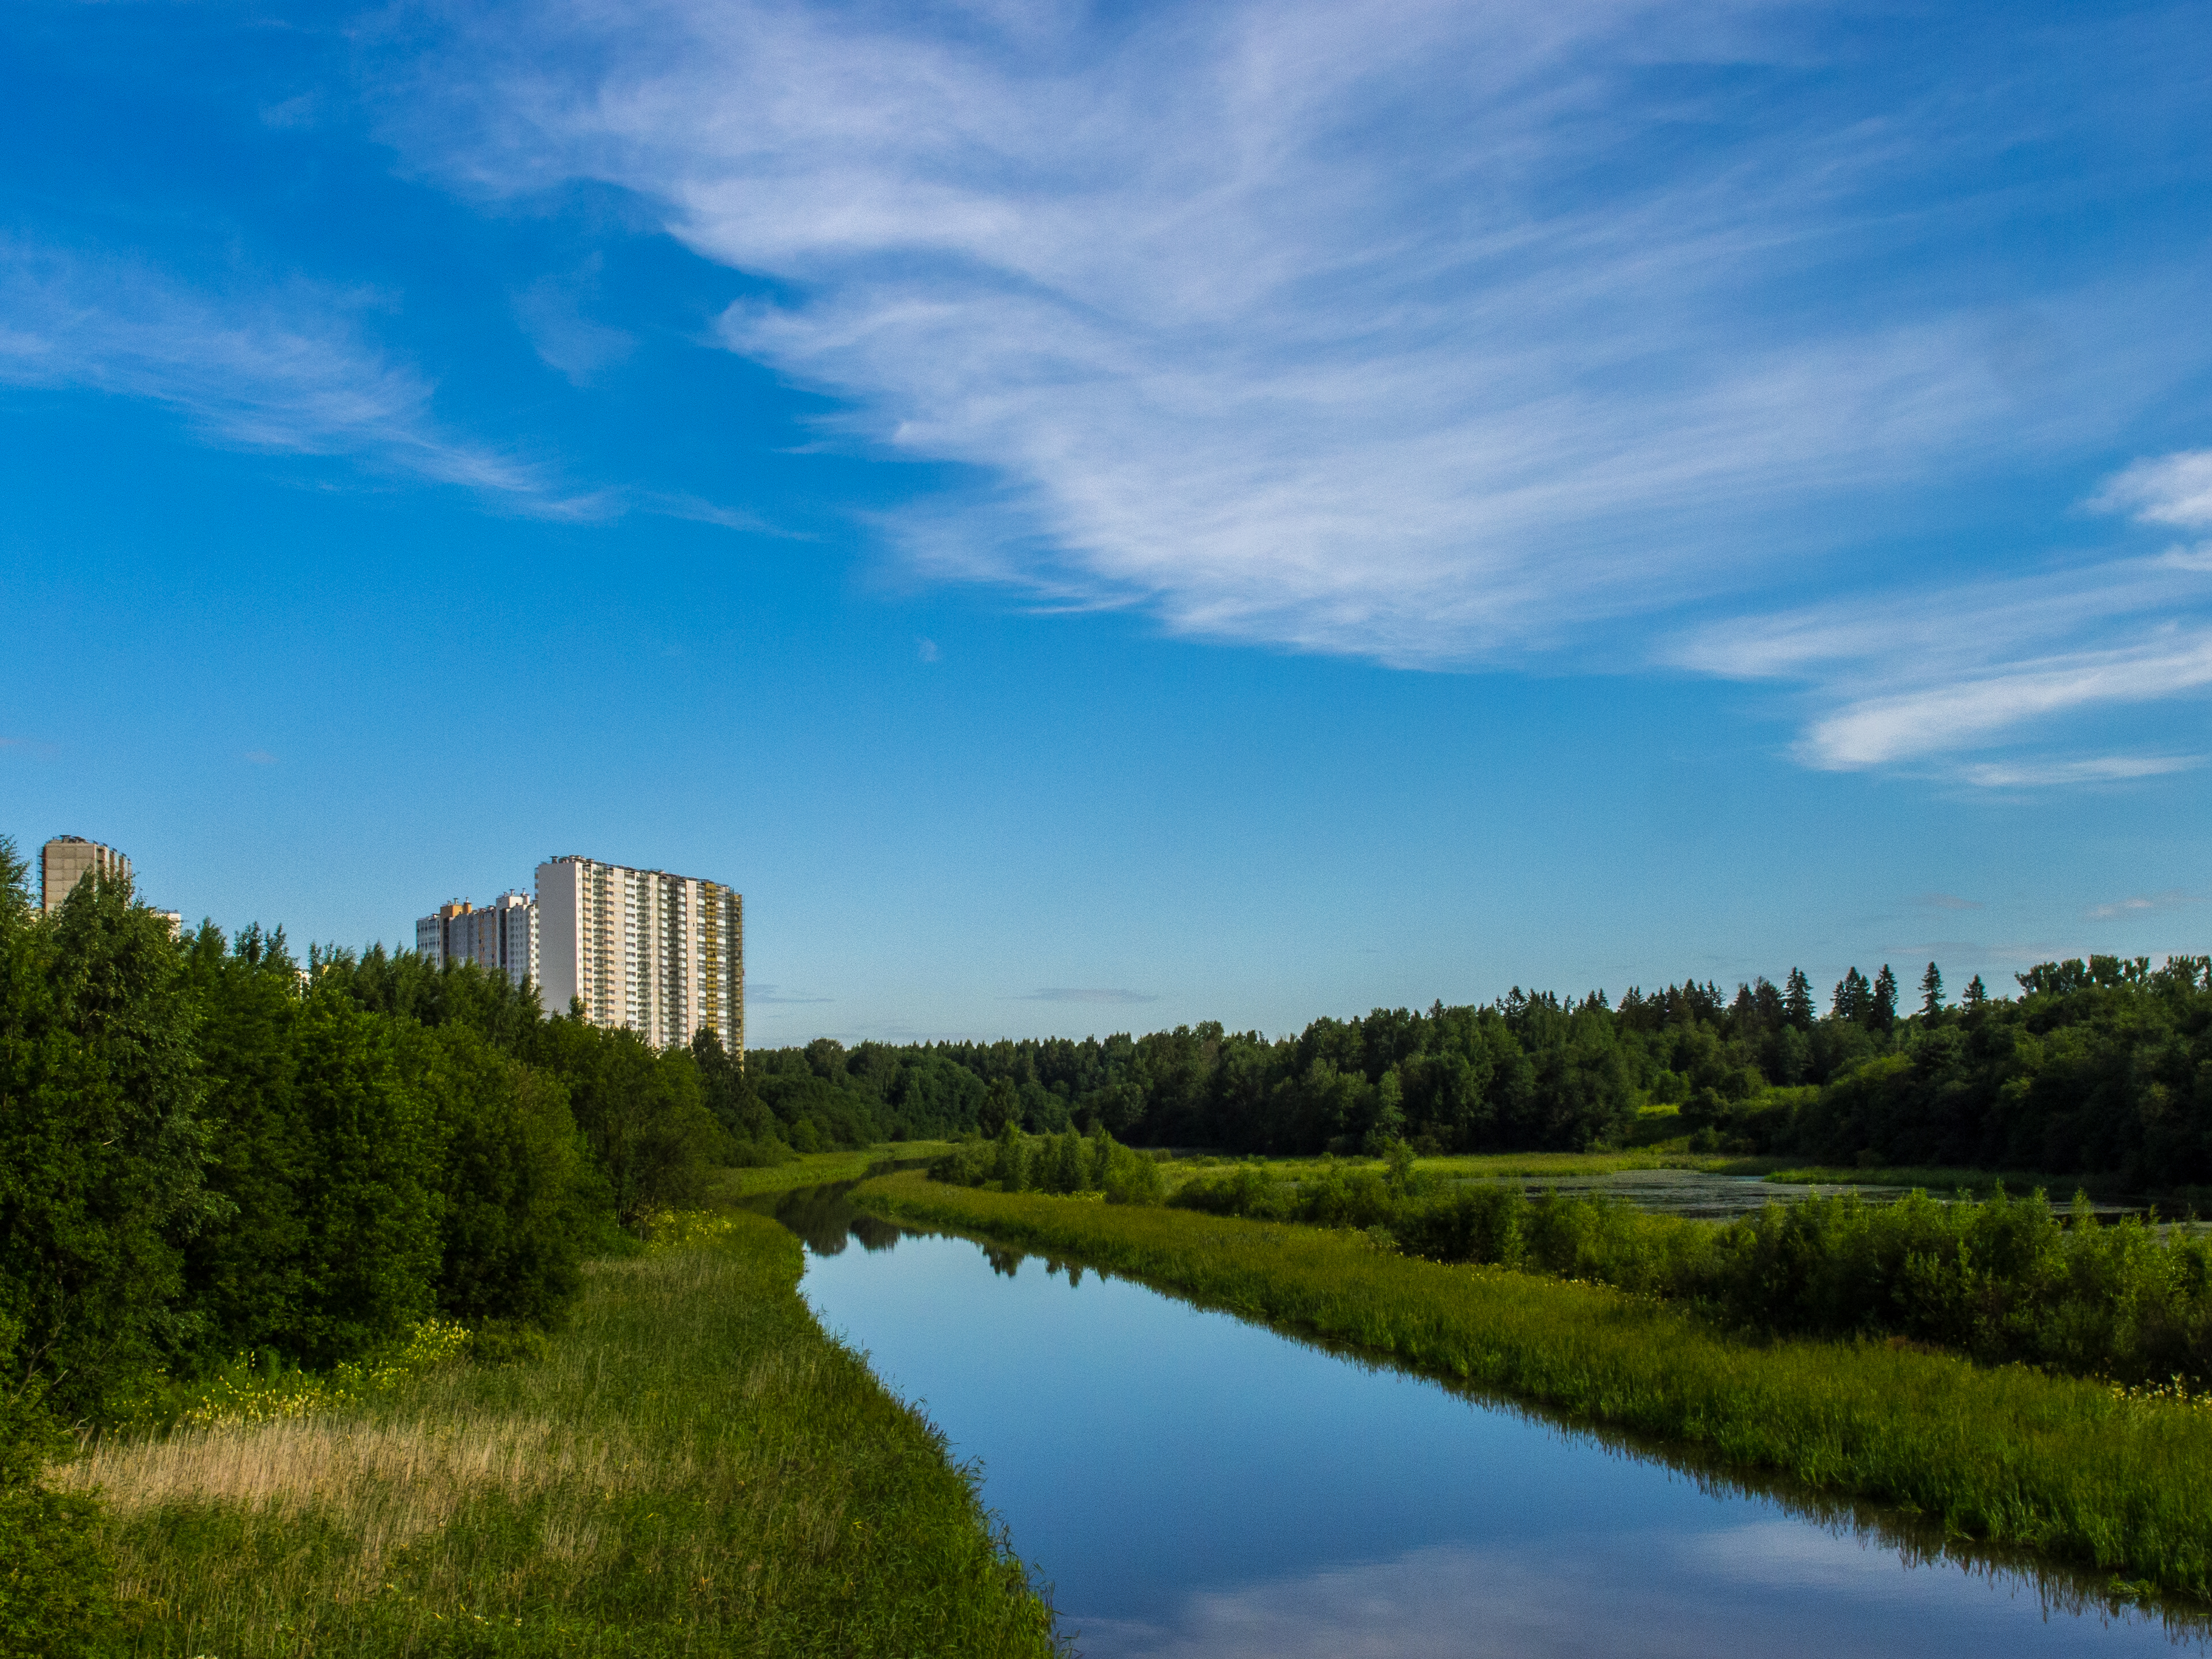
natural, natural landscape, sky, nature, reflection, water, blue, green, natural environment, daytime, cloud, river, water resources, nature reserve, tree, waterway, grass, watercourse, bank, morning, wetland, meadow, grassland, landscape, lake, reservoir, pond, summer, marsh, rural area, horizon, calm, floodplain, city, sunlight, plant, fen, pasture, cumulus, land lot, lacustrine plain, polder, meteorological phenomenon, bayou, forest, house, channel, mountain, reflecting pool